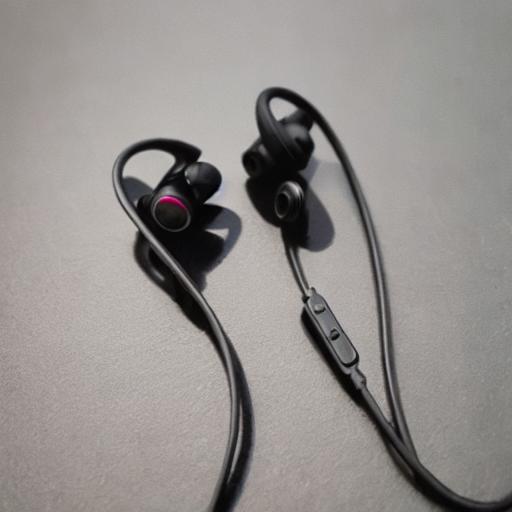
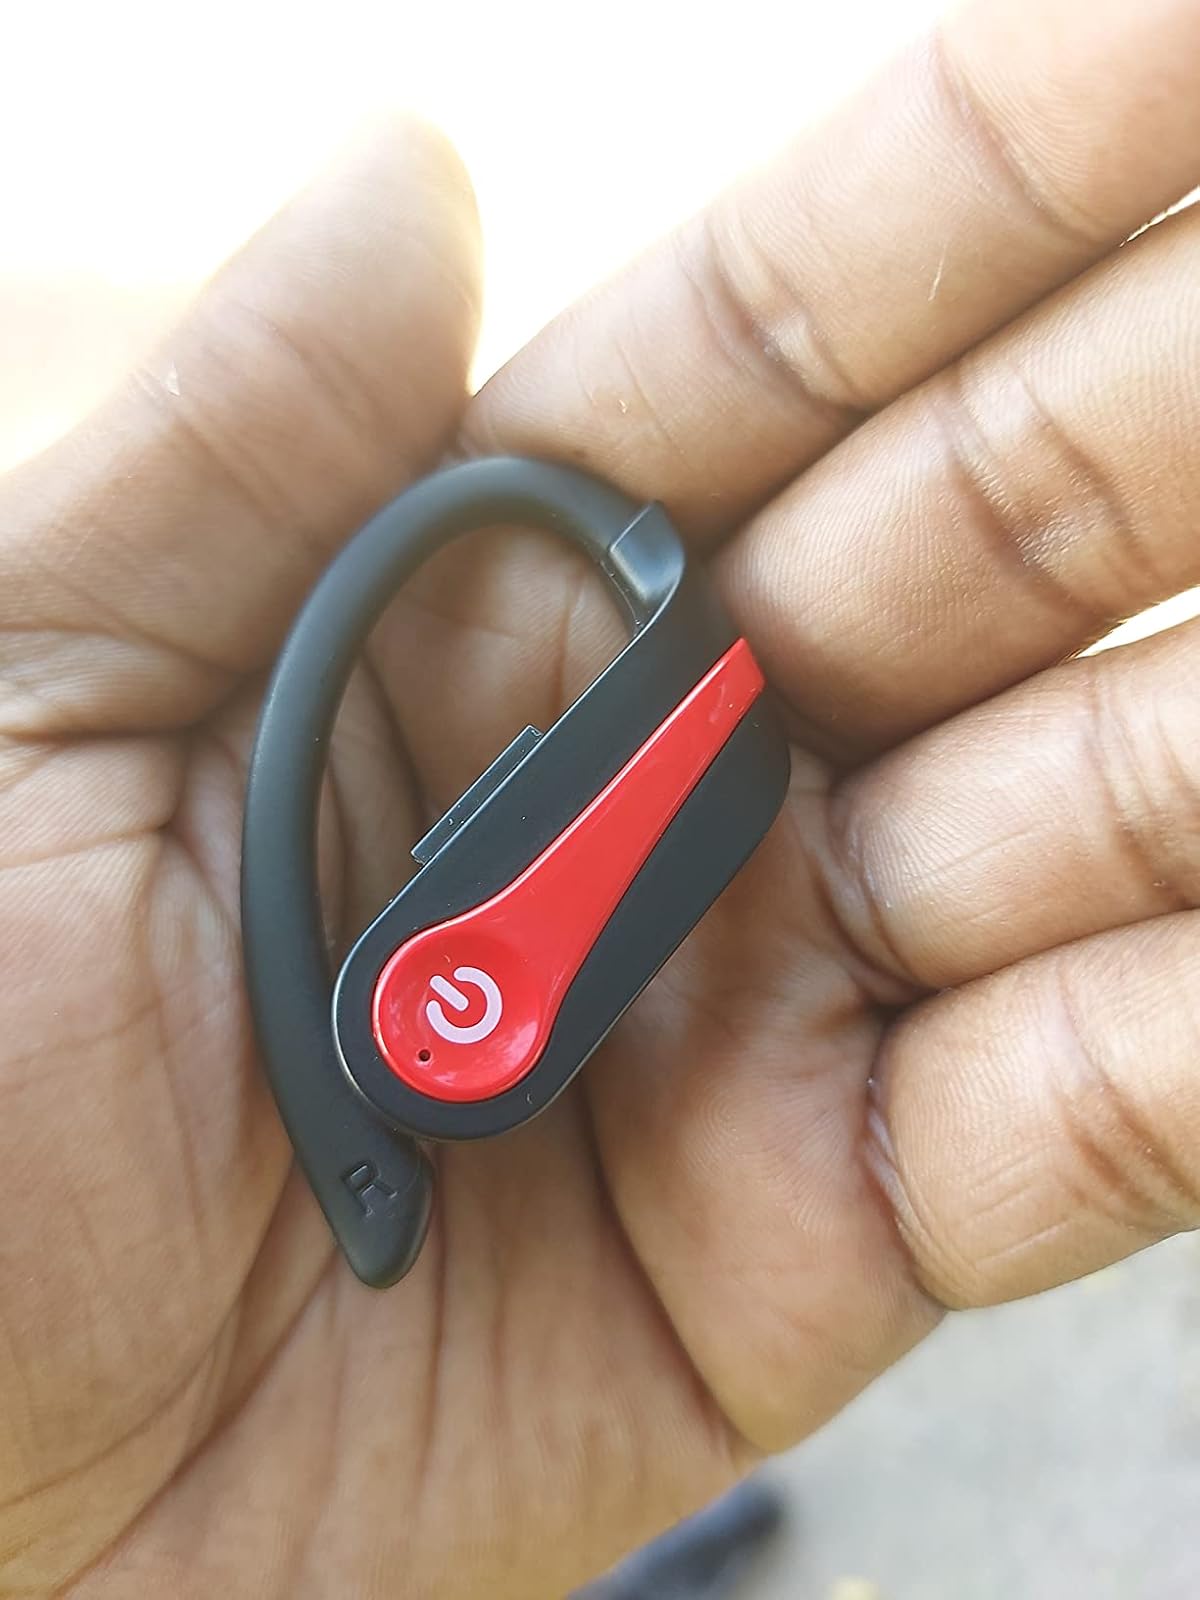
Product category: earbuds
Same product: no